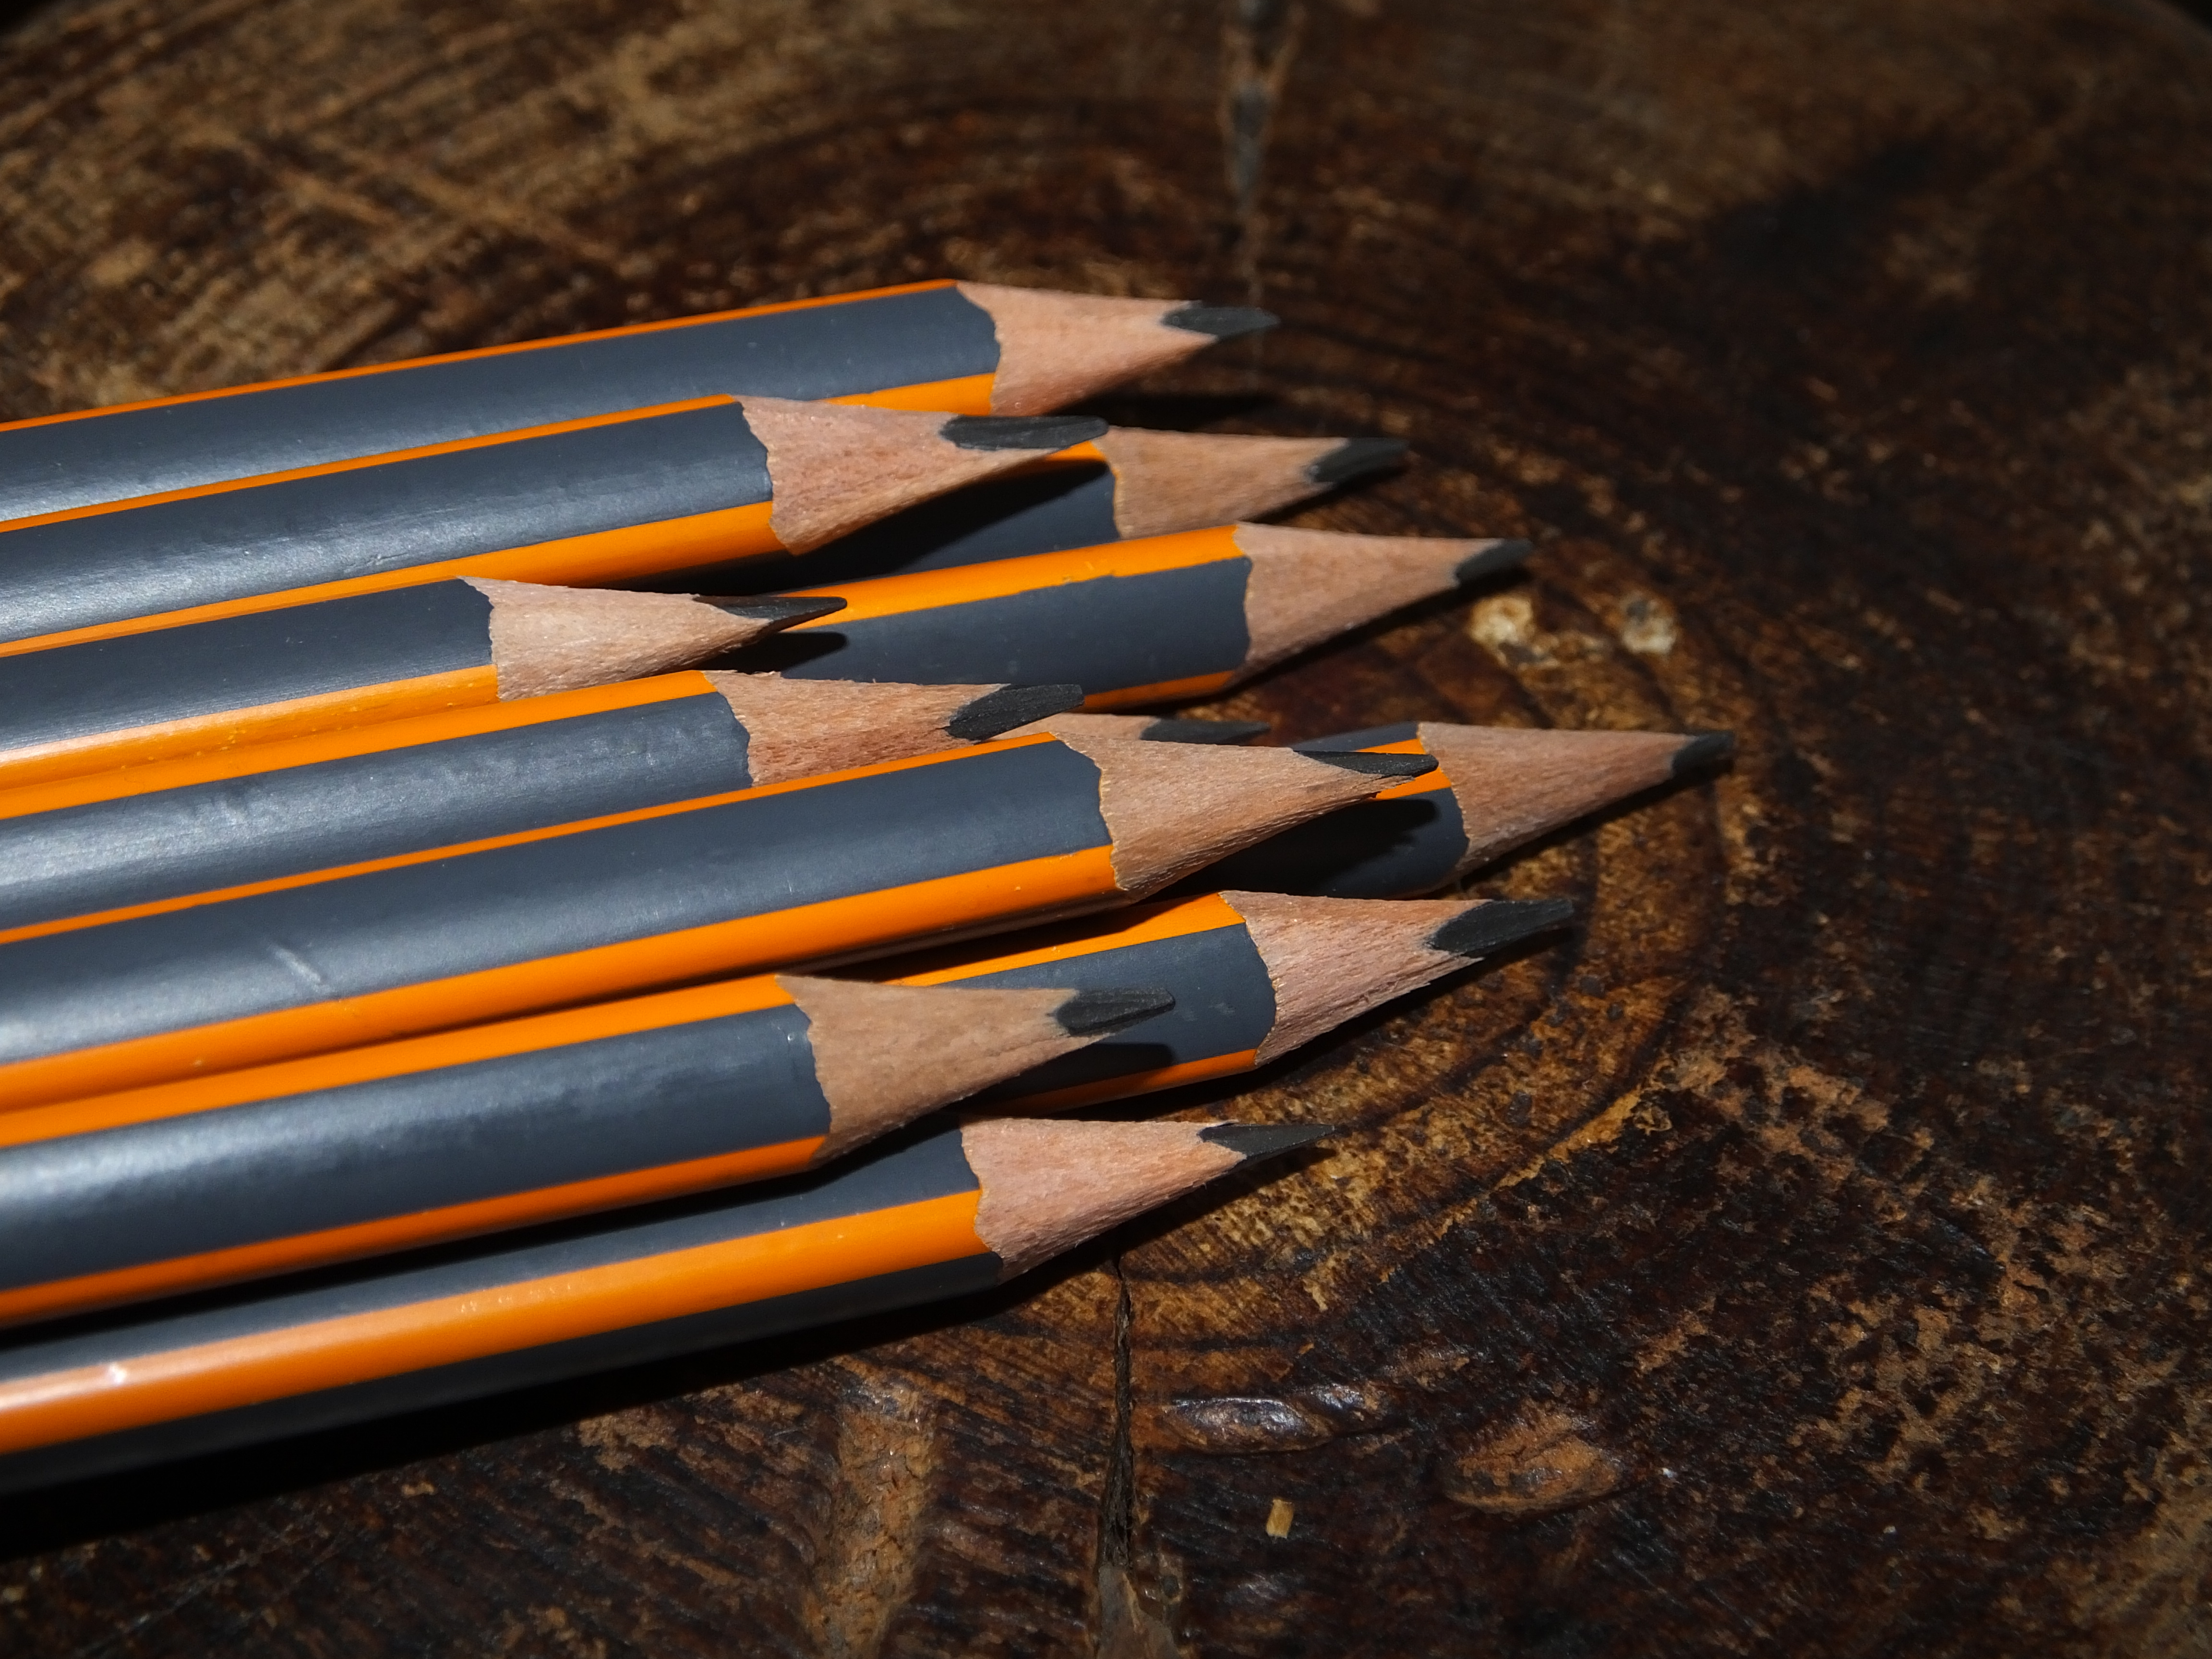
pencil, wing, wood, macro, weapon, close up, art, drawing, pencils, lpices, grafito, madera, writingtools, macromondays, ppep, hmm, happymacromonday, firearm, bow and arrow, man made object, cue stick